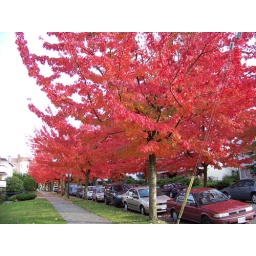
Maple trees with brilliant red autumn leaves. Seen on West 10th Avenue in Vancouver, BC in October 2008.